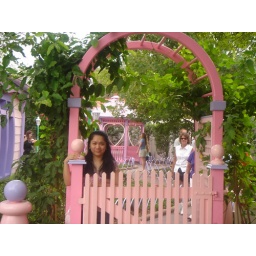
I so adore the pink fence &amp;amp; the pink gazebo! I could live in Minnie's house